Lucrezia Borgia

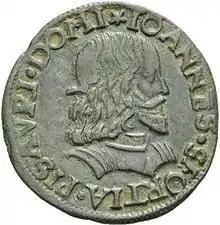
Coin showing Giovanni Sforza

On 26 February 1491, a matrimonial arrangement was drawn up between Lucrezia and the Lord of Val D'Ayora, in the Kingdom of Valencia, Don Cherubino Joan de Centelles (d. 1522). The arrangement was annulled less than two months later in favor of a new contract engaging Lucrezia to Don Gaspare Aversa, Count of Procida (1476–1534). When Rodrigo became Pope Alexander VI, he sought to be allied with powerful, princely families and founding dynasties of Italy. Therefore, he called off Lucrezia's previous engagements and arranged for her to marry Giovanni Sforza, a member of the House of Sforza who was Lord of Pesaro and titled Count of Catignola. Giovanni was an illegitimate son of Costanzo I Sforza and therefore a Sforza of the second rank. He married Lucrezia on 12 June 1493 in Rome.